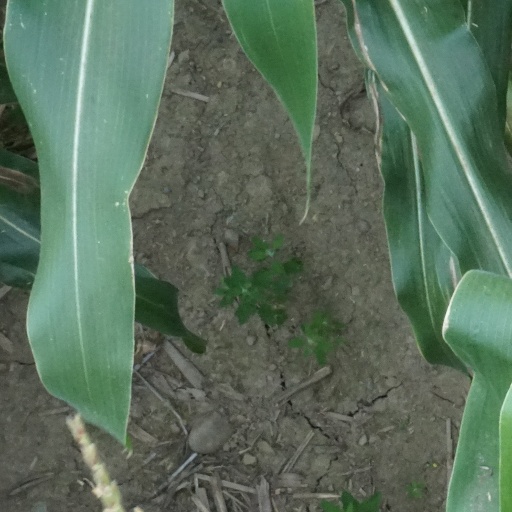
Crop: maize; corn